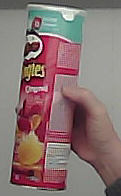
Product: pringles_original